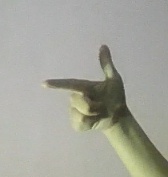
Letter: yaa